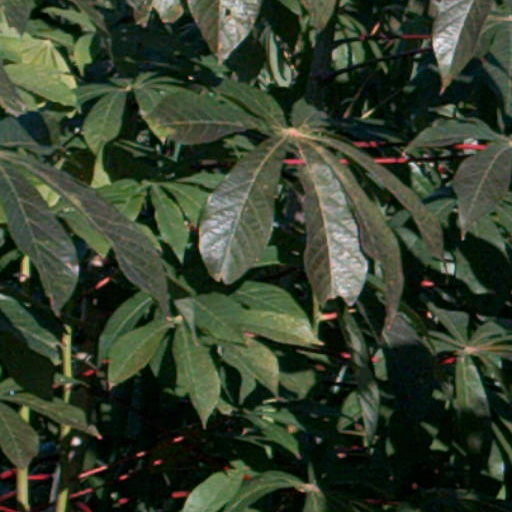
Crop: cassava